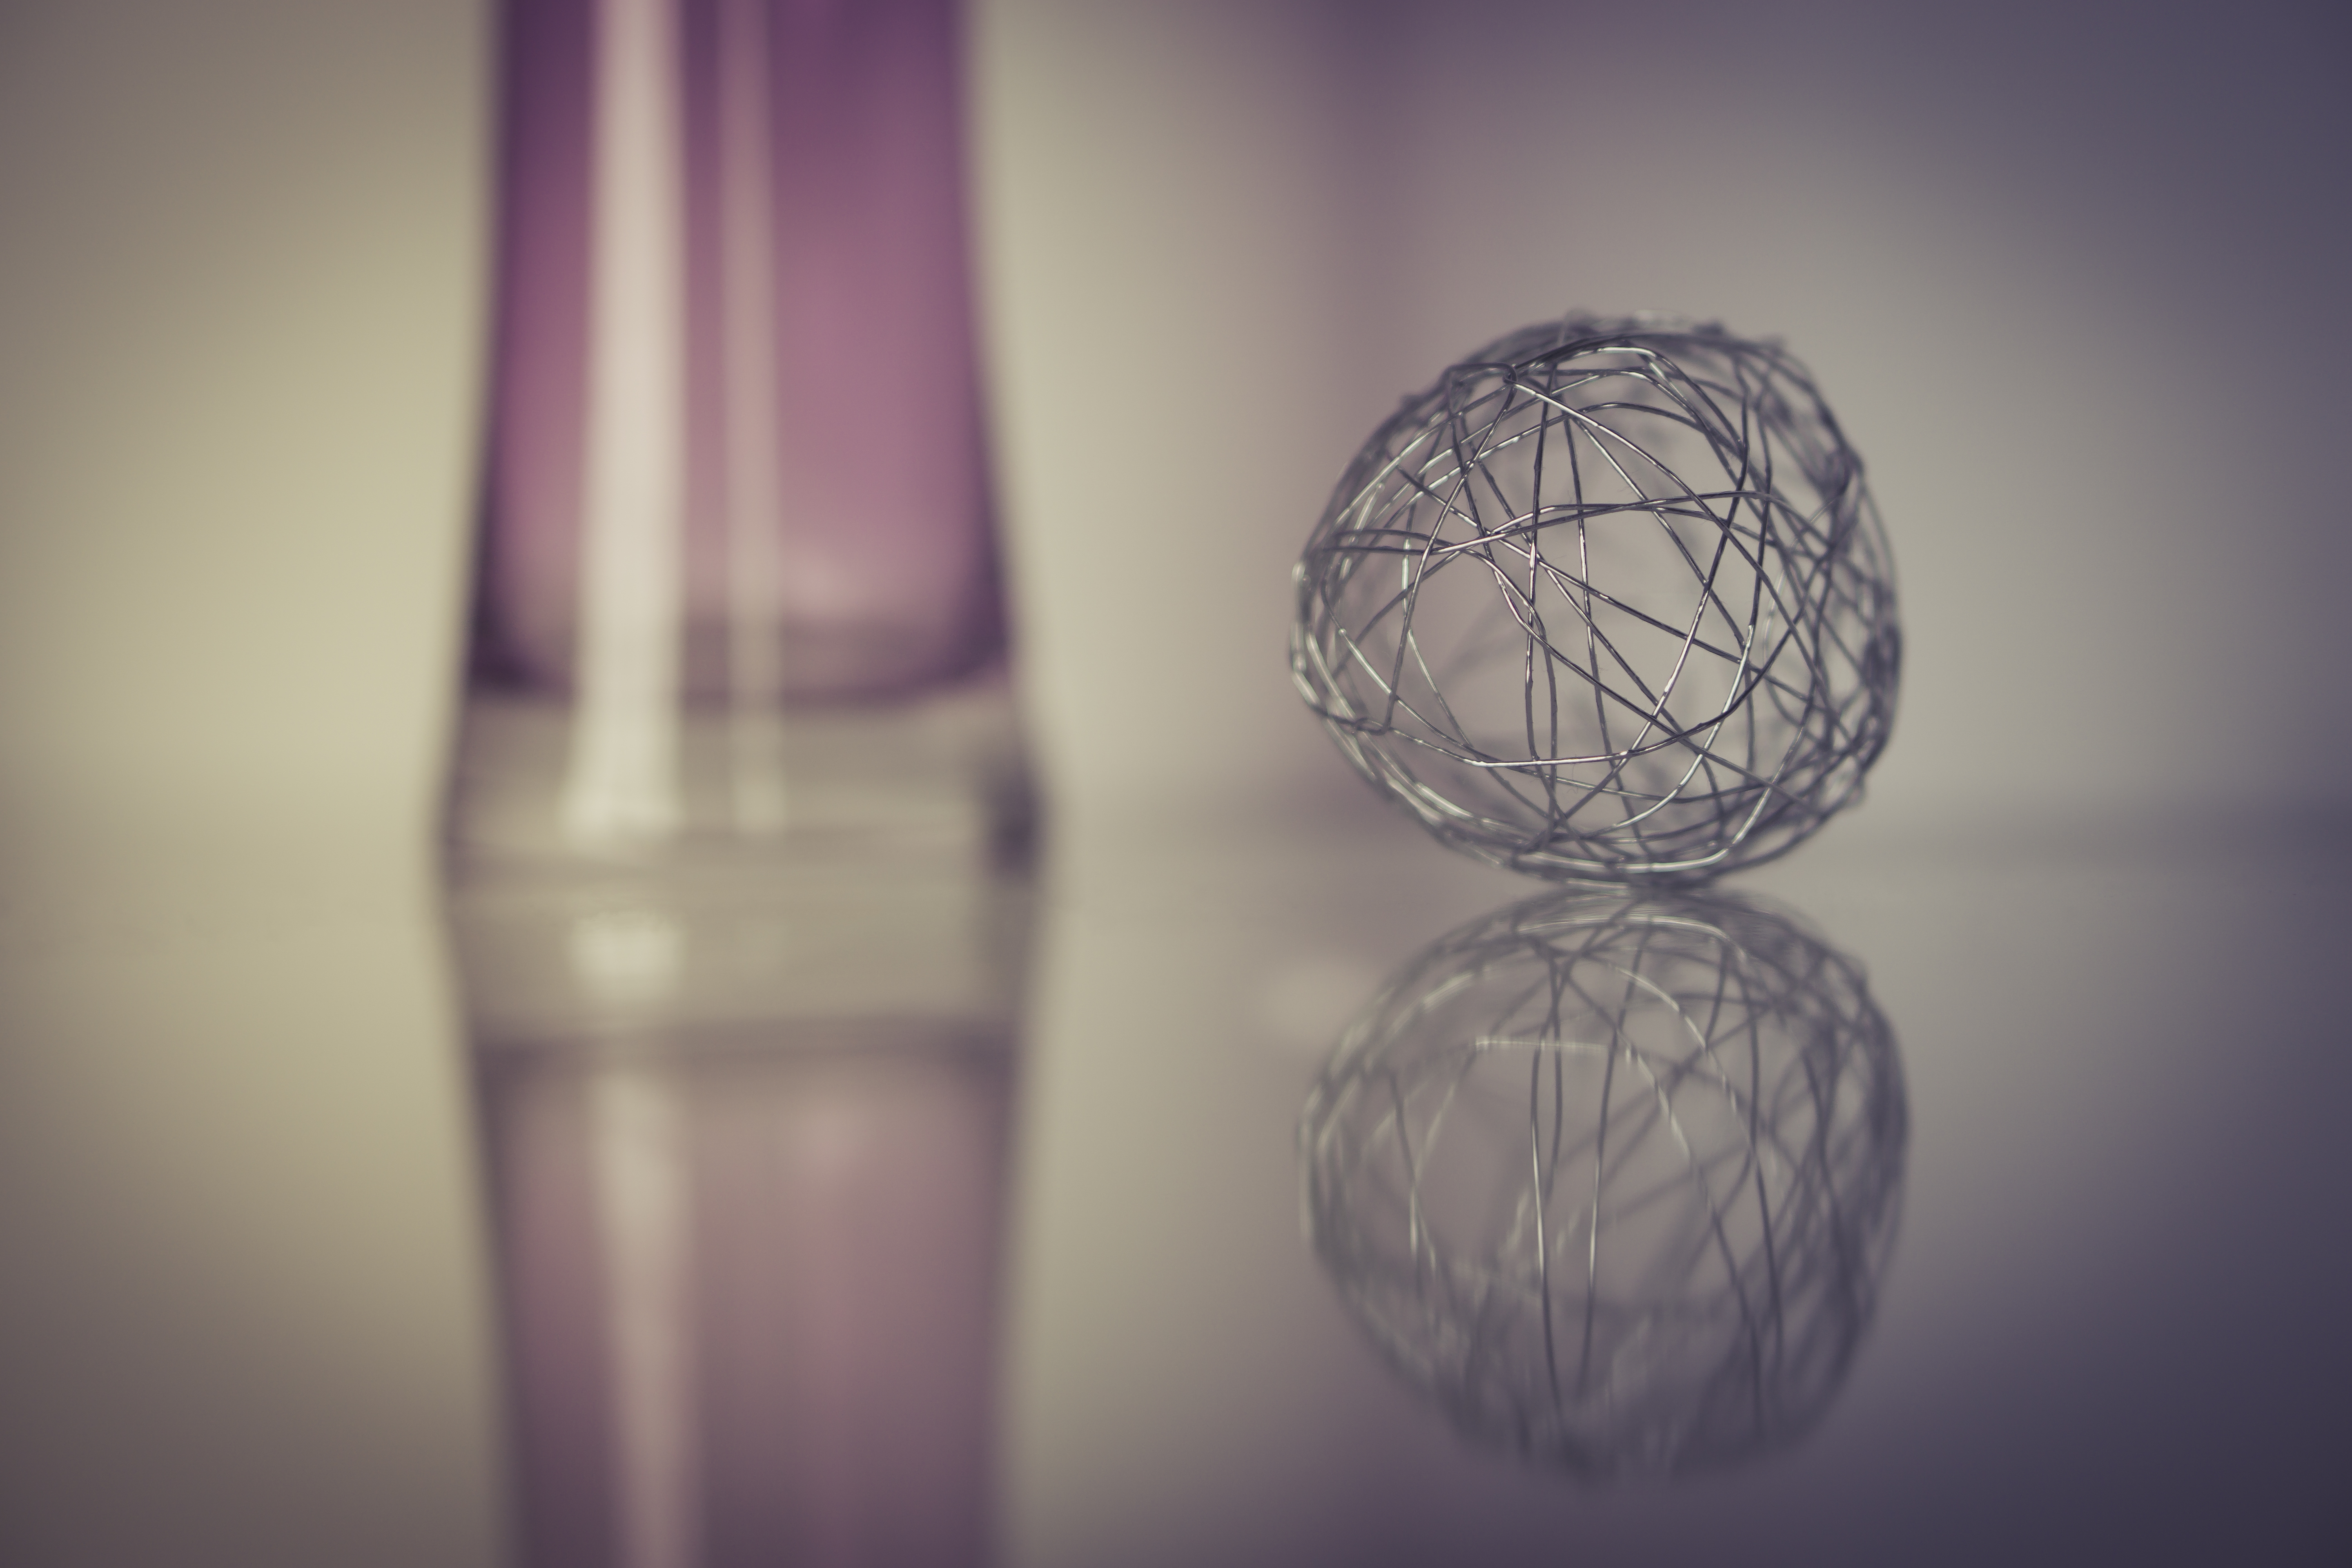
hand, light, blur, abstract, white, round, purple, glass, wire, decoration, reflection, color, blue, lighting, circle, interior design, close up, art, ball, contemporary, shape, macro photography, mirror image